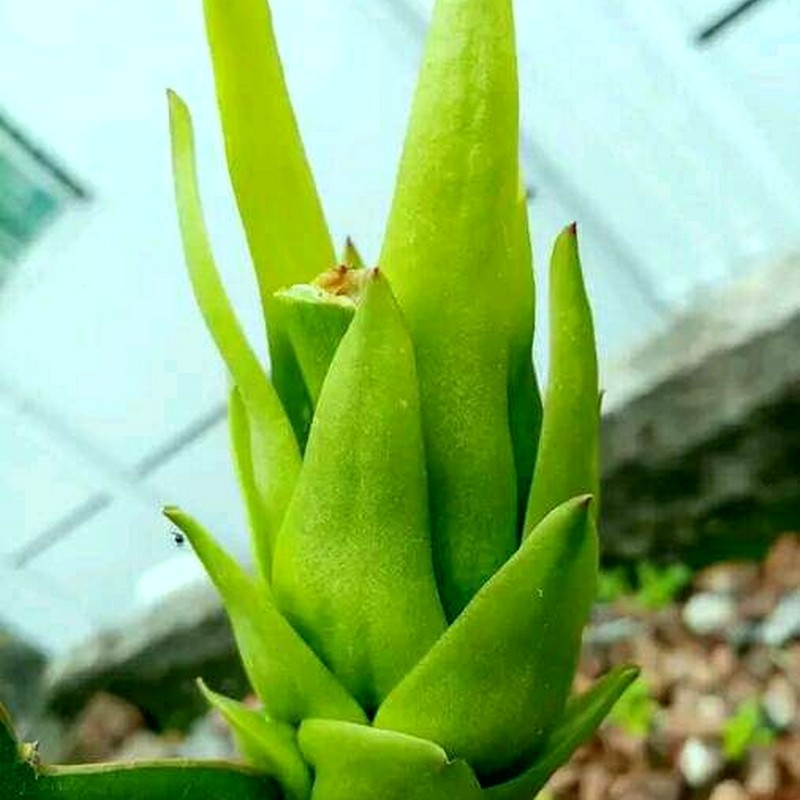
Label: Immature Dragon Fruit